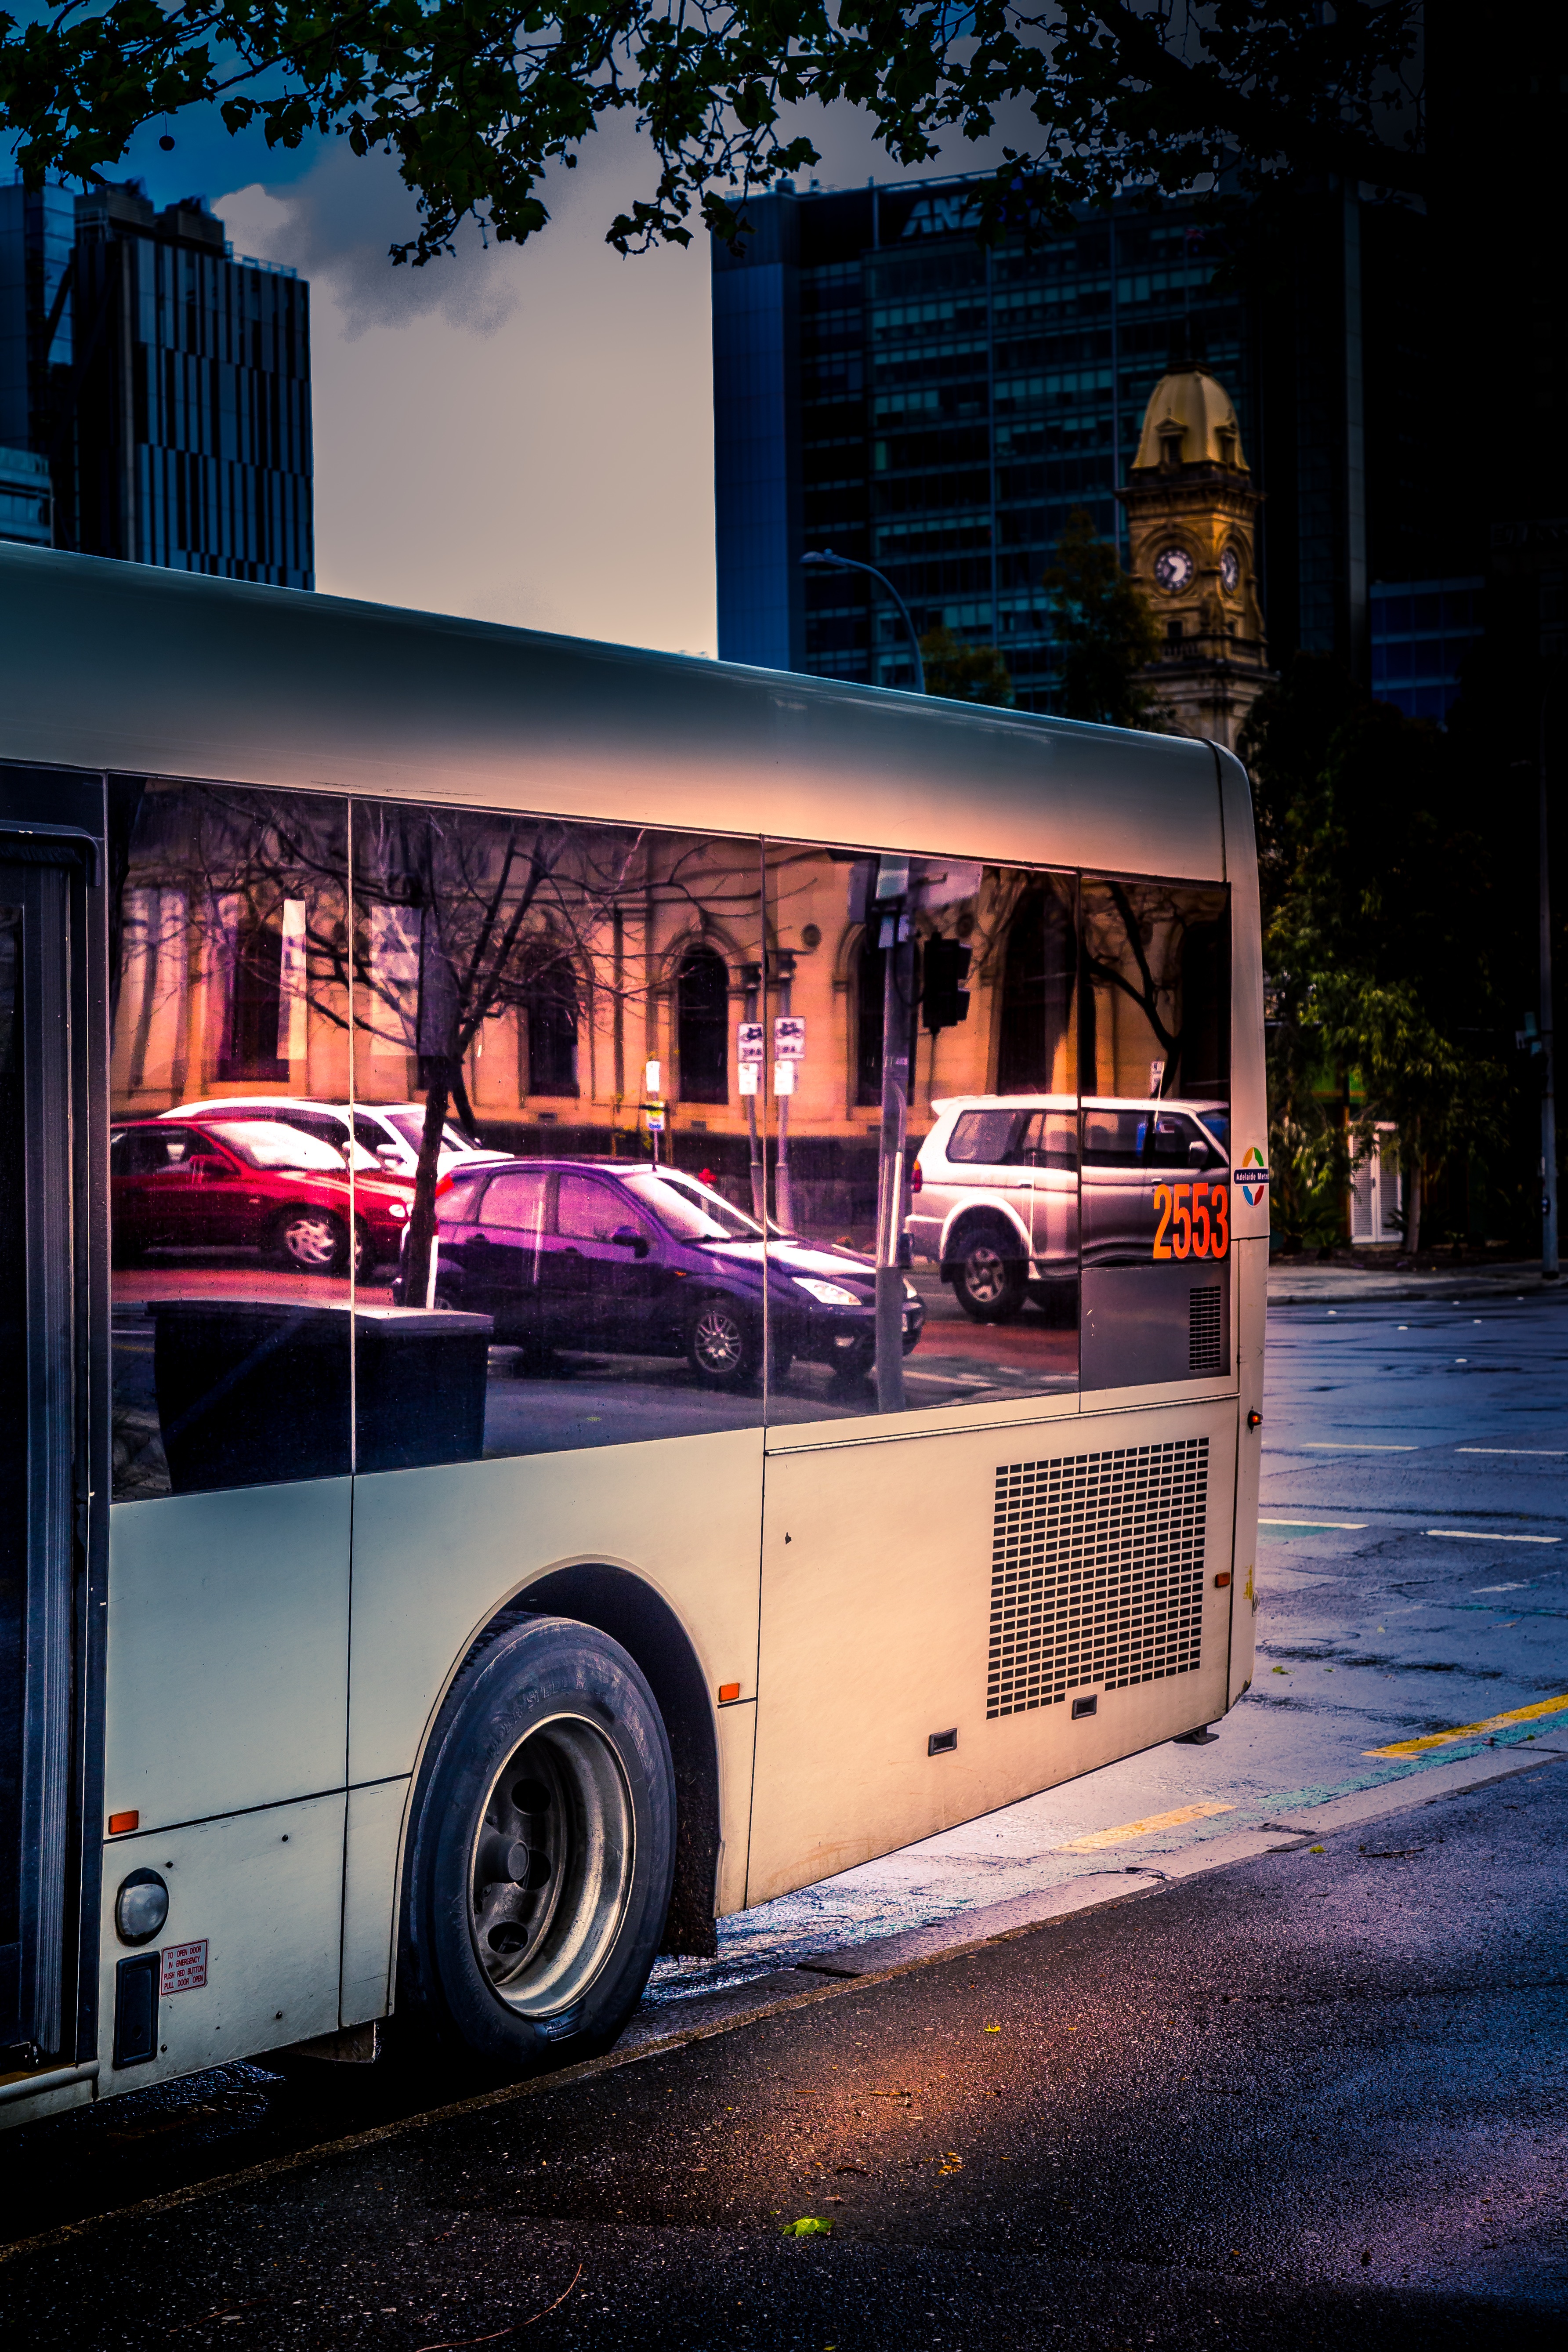
car, night, transport, vehicle, public transport, bus, classic, urban area